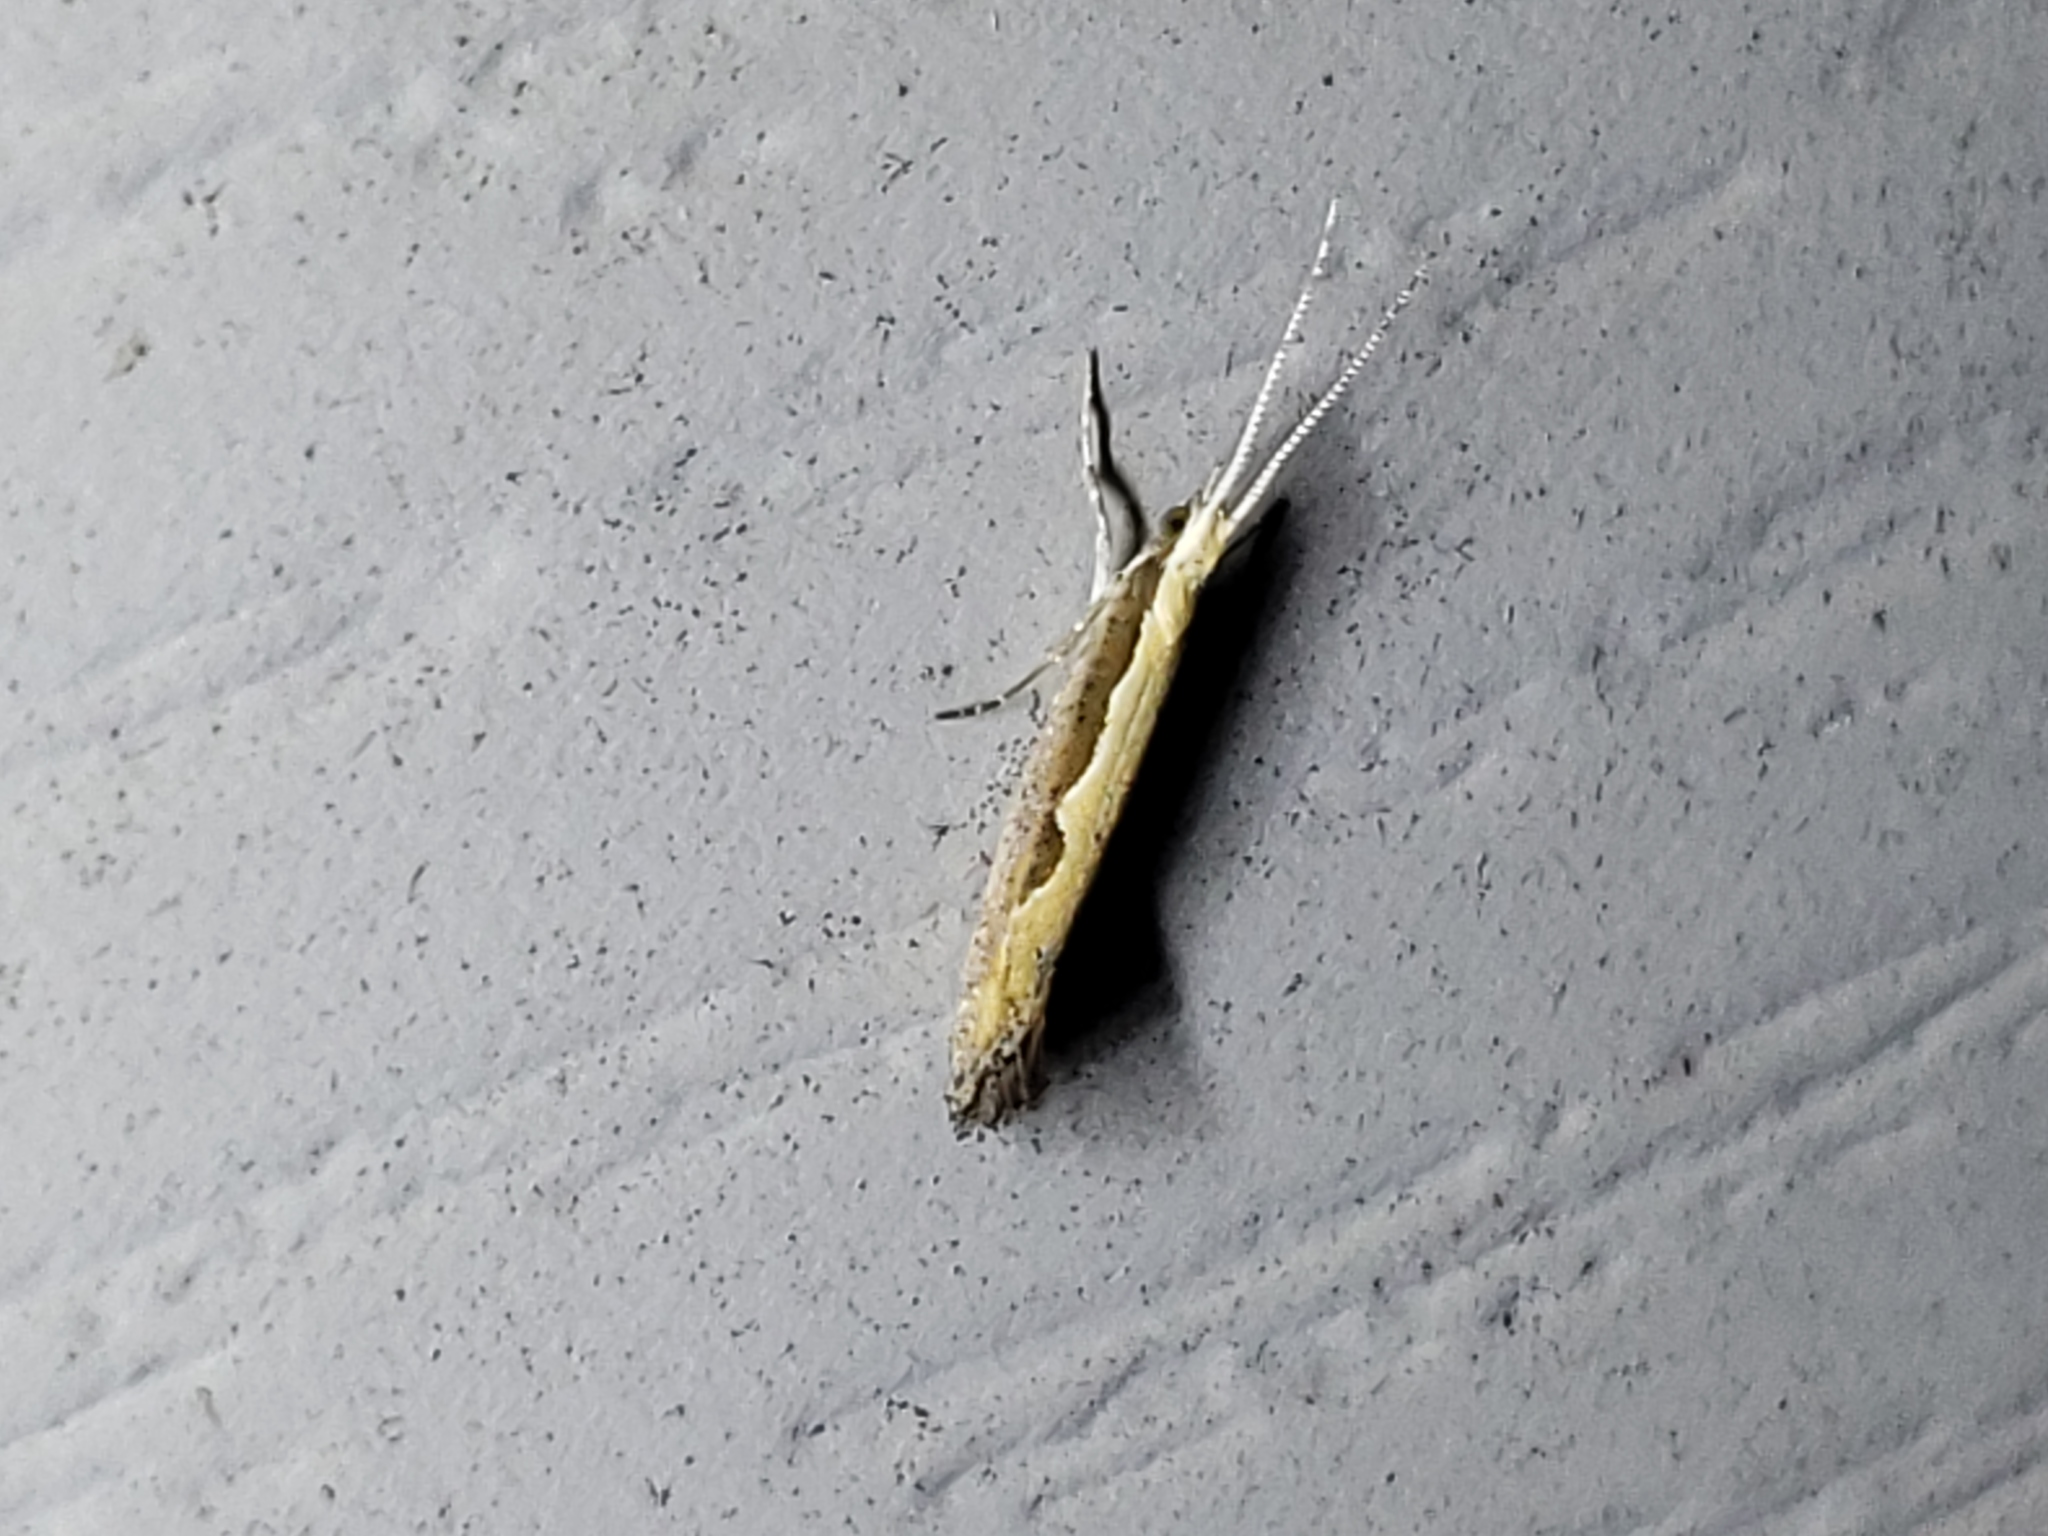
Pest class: diamondback_moth